2020 IMSA SportsCar Weekend

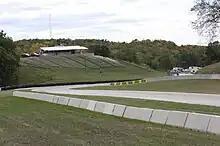
Road America, where the race was held.

Then International Motor Sports Association's (IMSA) president Scott Atherton confirmed the race was part of the schedule for the 2020 IMSA SportsCar Championship (IMSA SCC) in August 2019. It was the seventh consecutive year it was part of the IMSA SCC. The race was held at the fourteen-turn Road America on August 2, 2020. The race was the third for the series after returning from the COVID-19 pandemic, and the first besides the Rolex 24 which was included on the series' initial pre-pandemic schedule. It was the third of seven races on the WeatherTech Sprint Cup calendar.